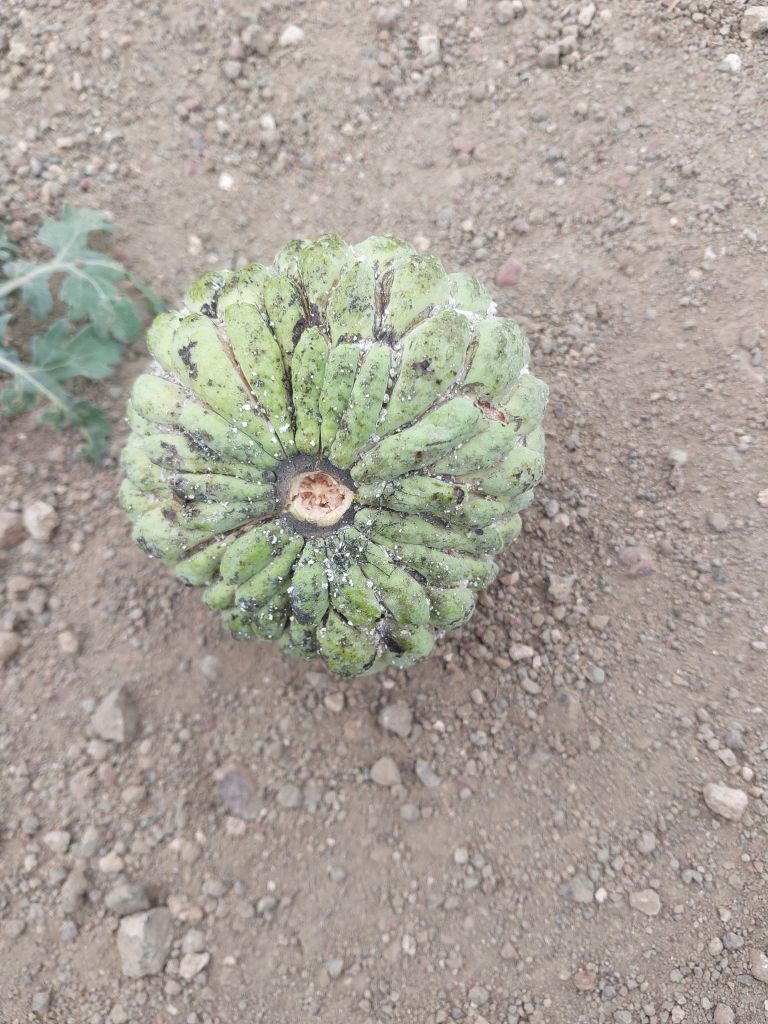
Disease label: Leaf spot on fruit